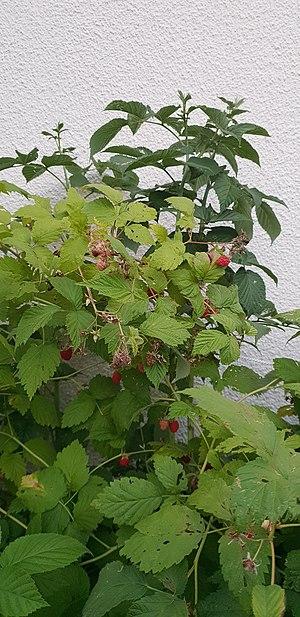
Tiges fructifiant de l'année précédente, nouvelle tige sans fruits qui fructifieront l'année suivante
Une plante est dite remontante quand, après une première floraison ou fructification, elle est capable de refleurir et refructifier dans le même cycle végétatif.